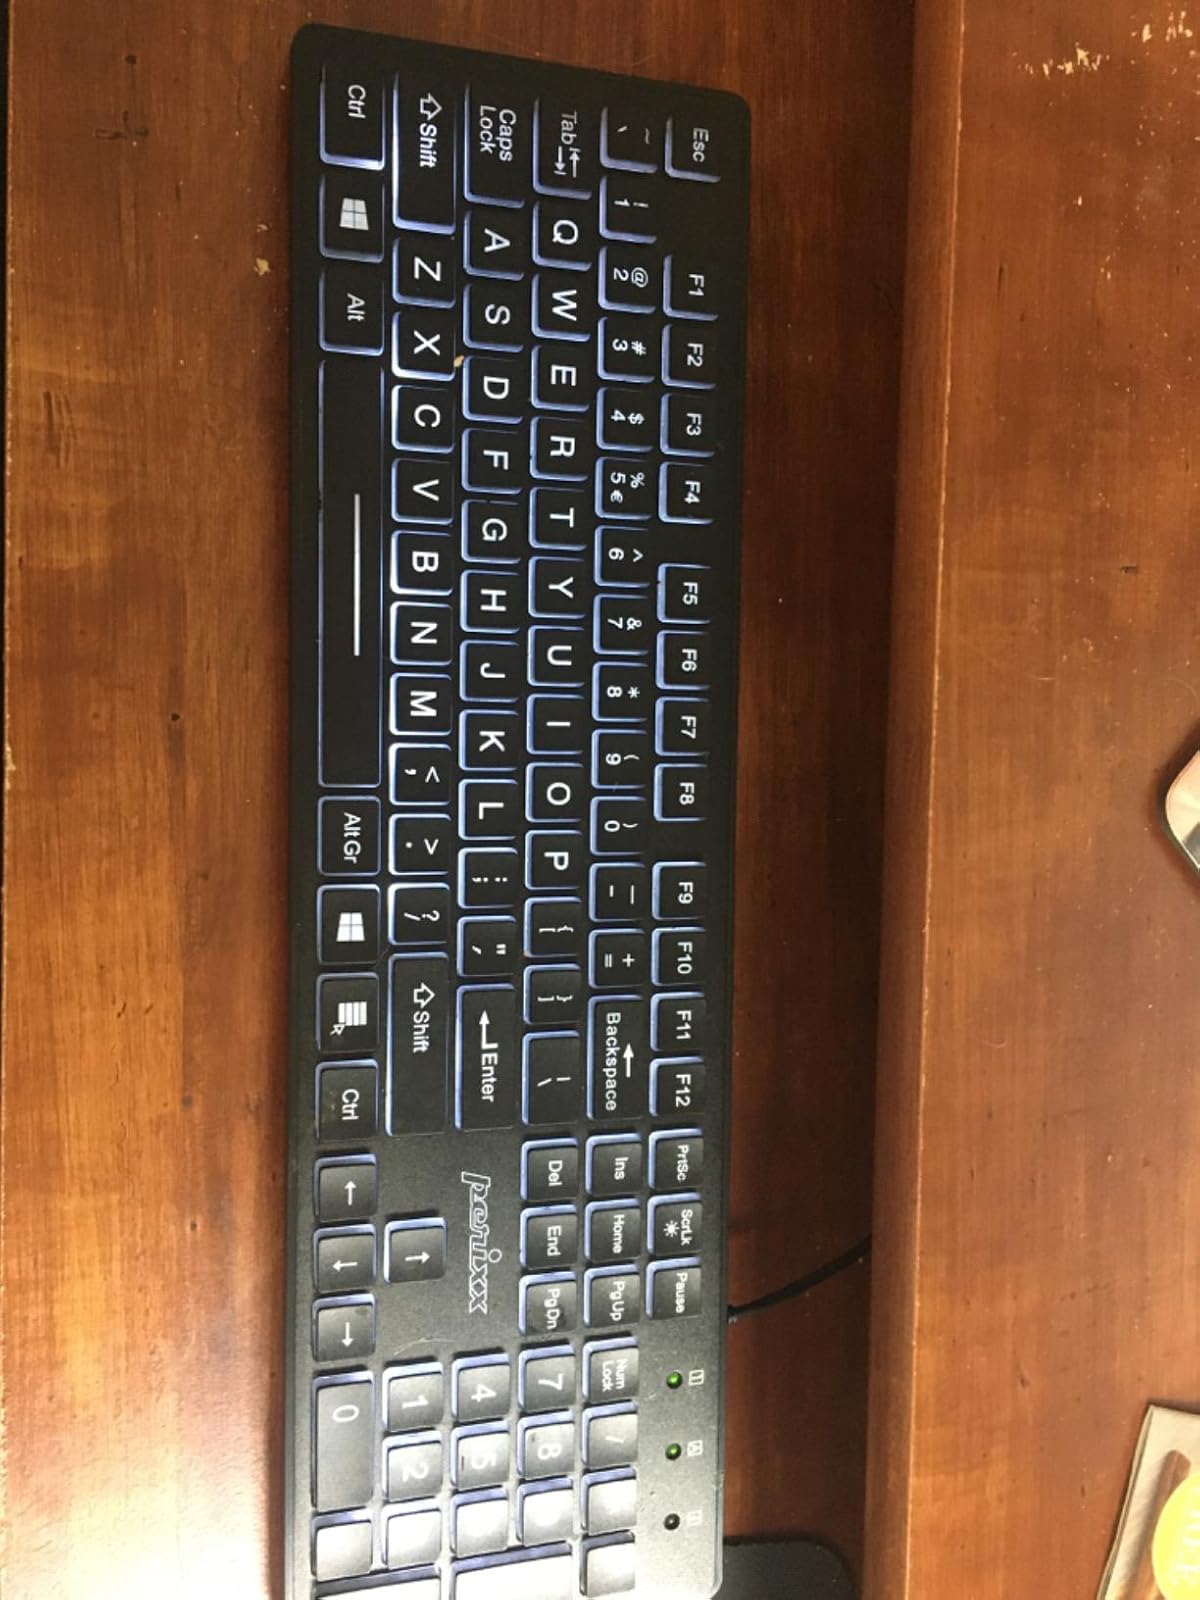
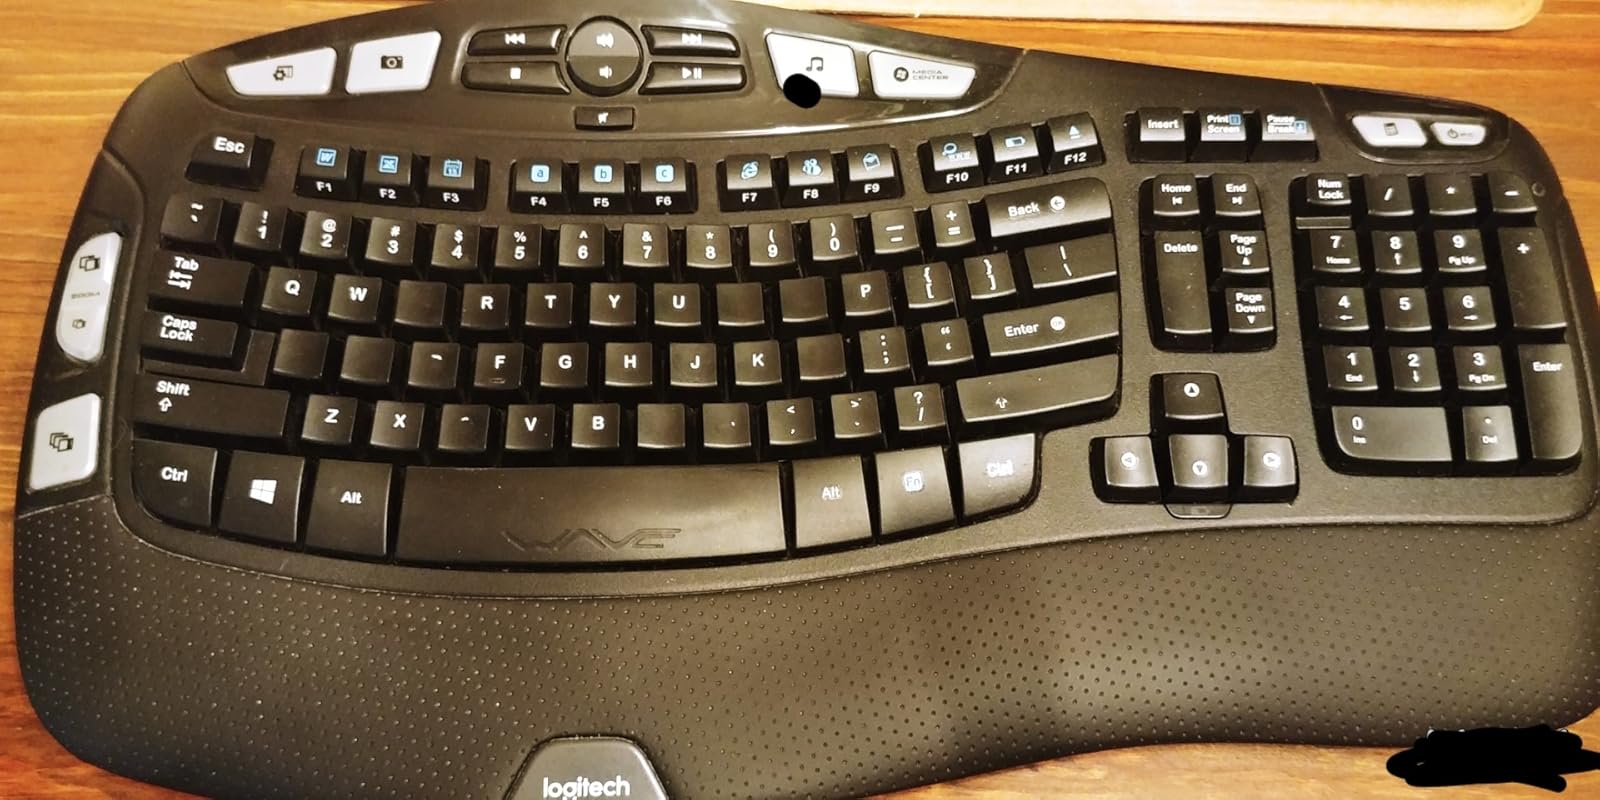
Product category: keyboard
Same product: no